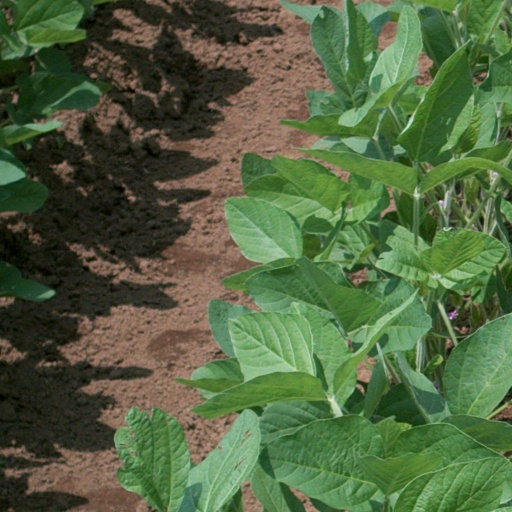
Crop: soybean